Stans

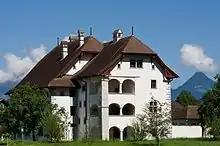
Winkelriedhaus, once owned by Melchior Lussy, now the "Museum für Kultur und Brauchtum"

A portion of the "Winkelriedhaus" (Winkelried House) was once home to the Winkelried family, though Arnold von Winkelried (if he existed) did not live in it. The oldest part of the structure dates from the middle of the 15th century. The early house was an unusually tall and large half timbered building, which was known throughout much of central Switzerland. However, it was not owned by the Winkelrieds for very long; in 1541 the Lussy family purchased the house. Under Melchior Lussy the Gothic building was renovated over a period of 50 years into a much larger, Renaissance mansion. In 1766 the Landammann (Chief Magistrate) Jost Remigi Trachsler bought the house. During much of the second half of the 18th century he had the "Winkelriedhaus" renovated and added a number of rococo frescos on the walls of the house. In 1815, the Kayser family bought the house, which they held until 1974 when it was given to the canton. It was restored from 1983 until 1991 and since then has been the home of the "Museum für Kultur und Brauchtum".